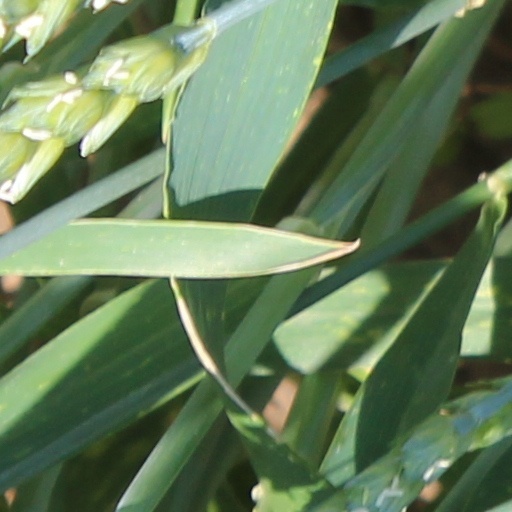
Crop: wheat